European Union reactions to the Gaza war

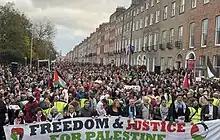
Pro-Palestine protest in Dublin, Ireland, 18 November

Protesters marched in support of Gaza in Copenhagen on 2 February 2024, chanting "Free Palestine" and "Palestine will never die".